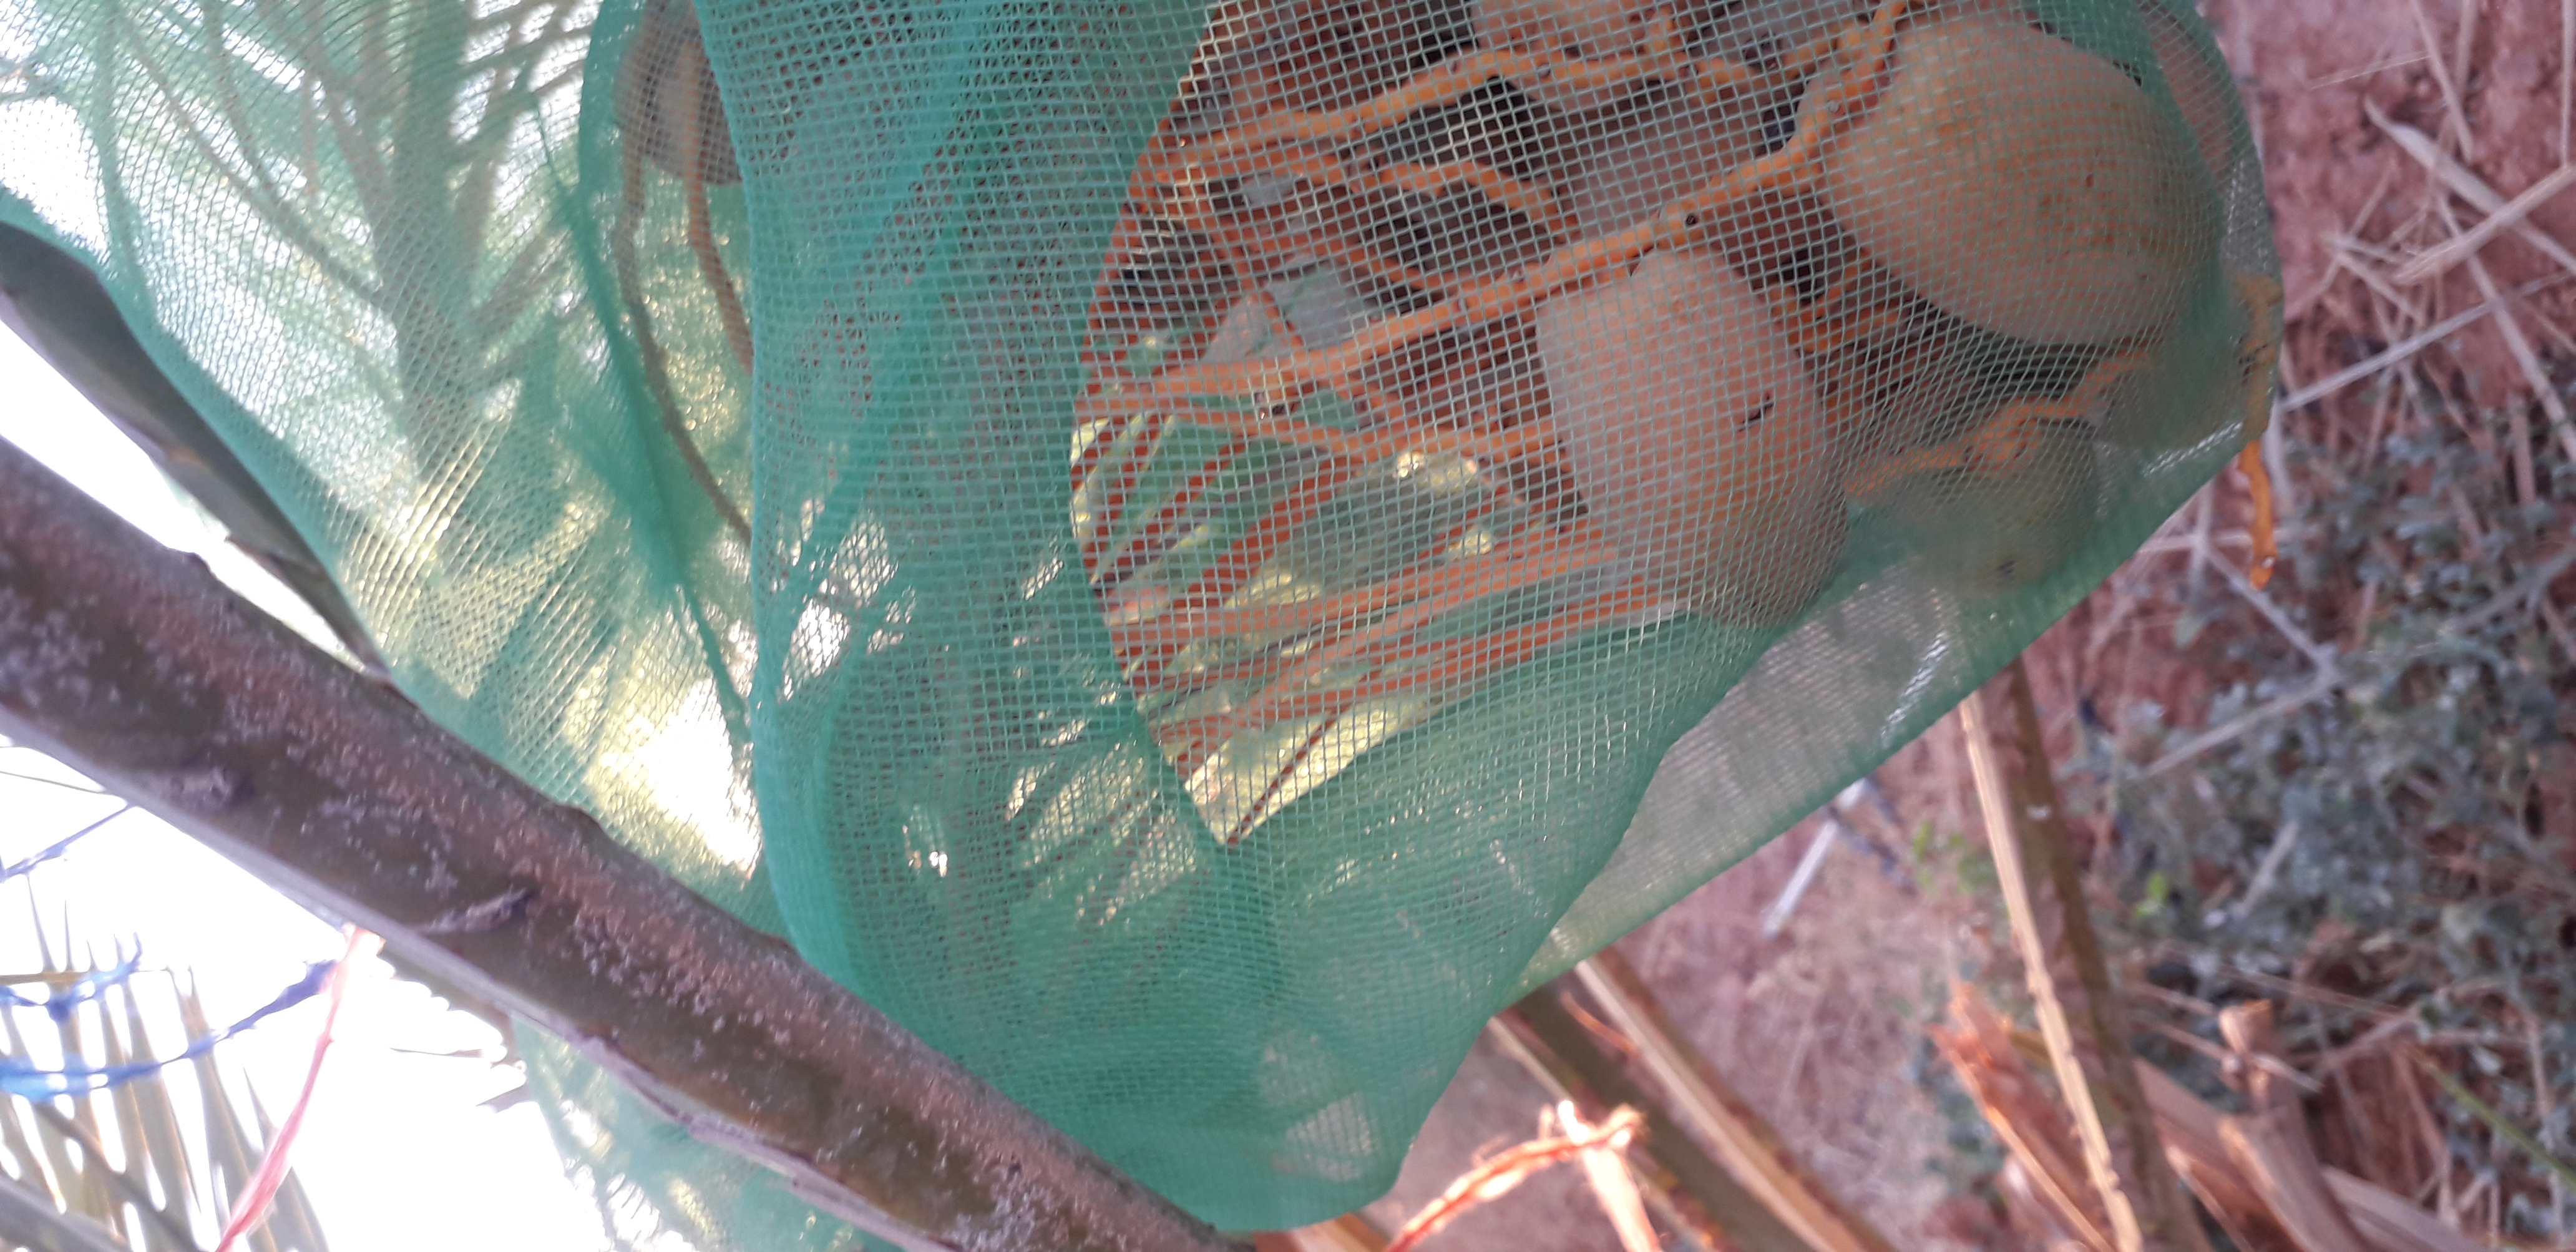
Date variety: Boumajhoul